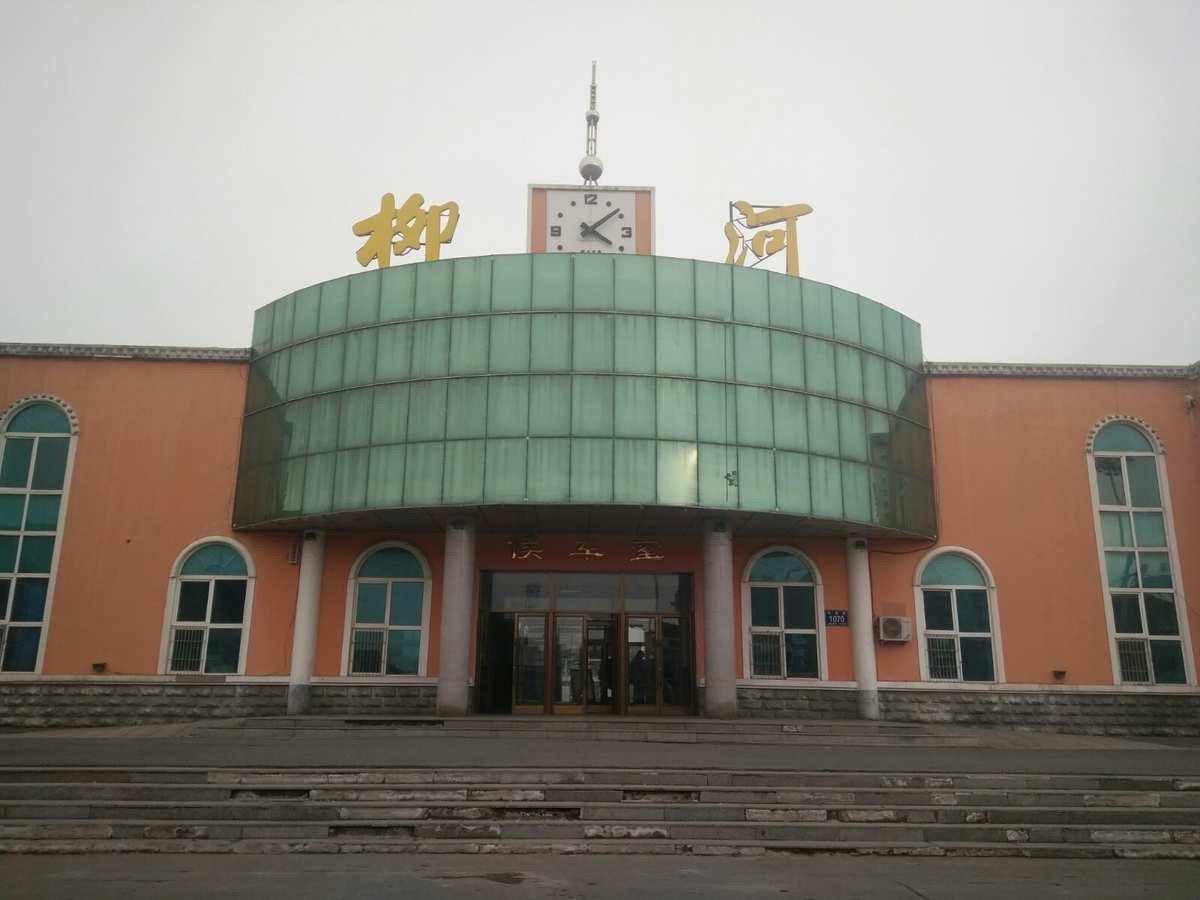
地标名称：柳河站
所在城市：通化市·柳河县